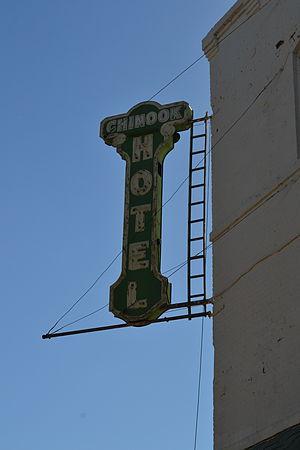
La ville de Chinook est le siège du comté de Blaine, dans l’État du Montana, aux États-Unis. Lors du recensement de 2010, elle comptait 1 203 habitants, population estimée à 1 233 habitants en 2016.